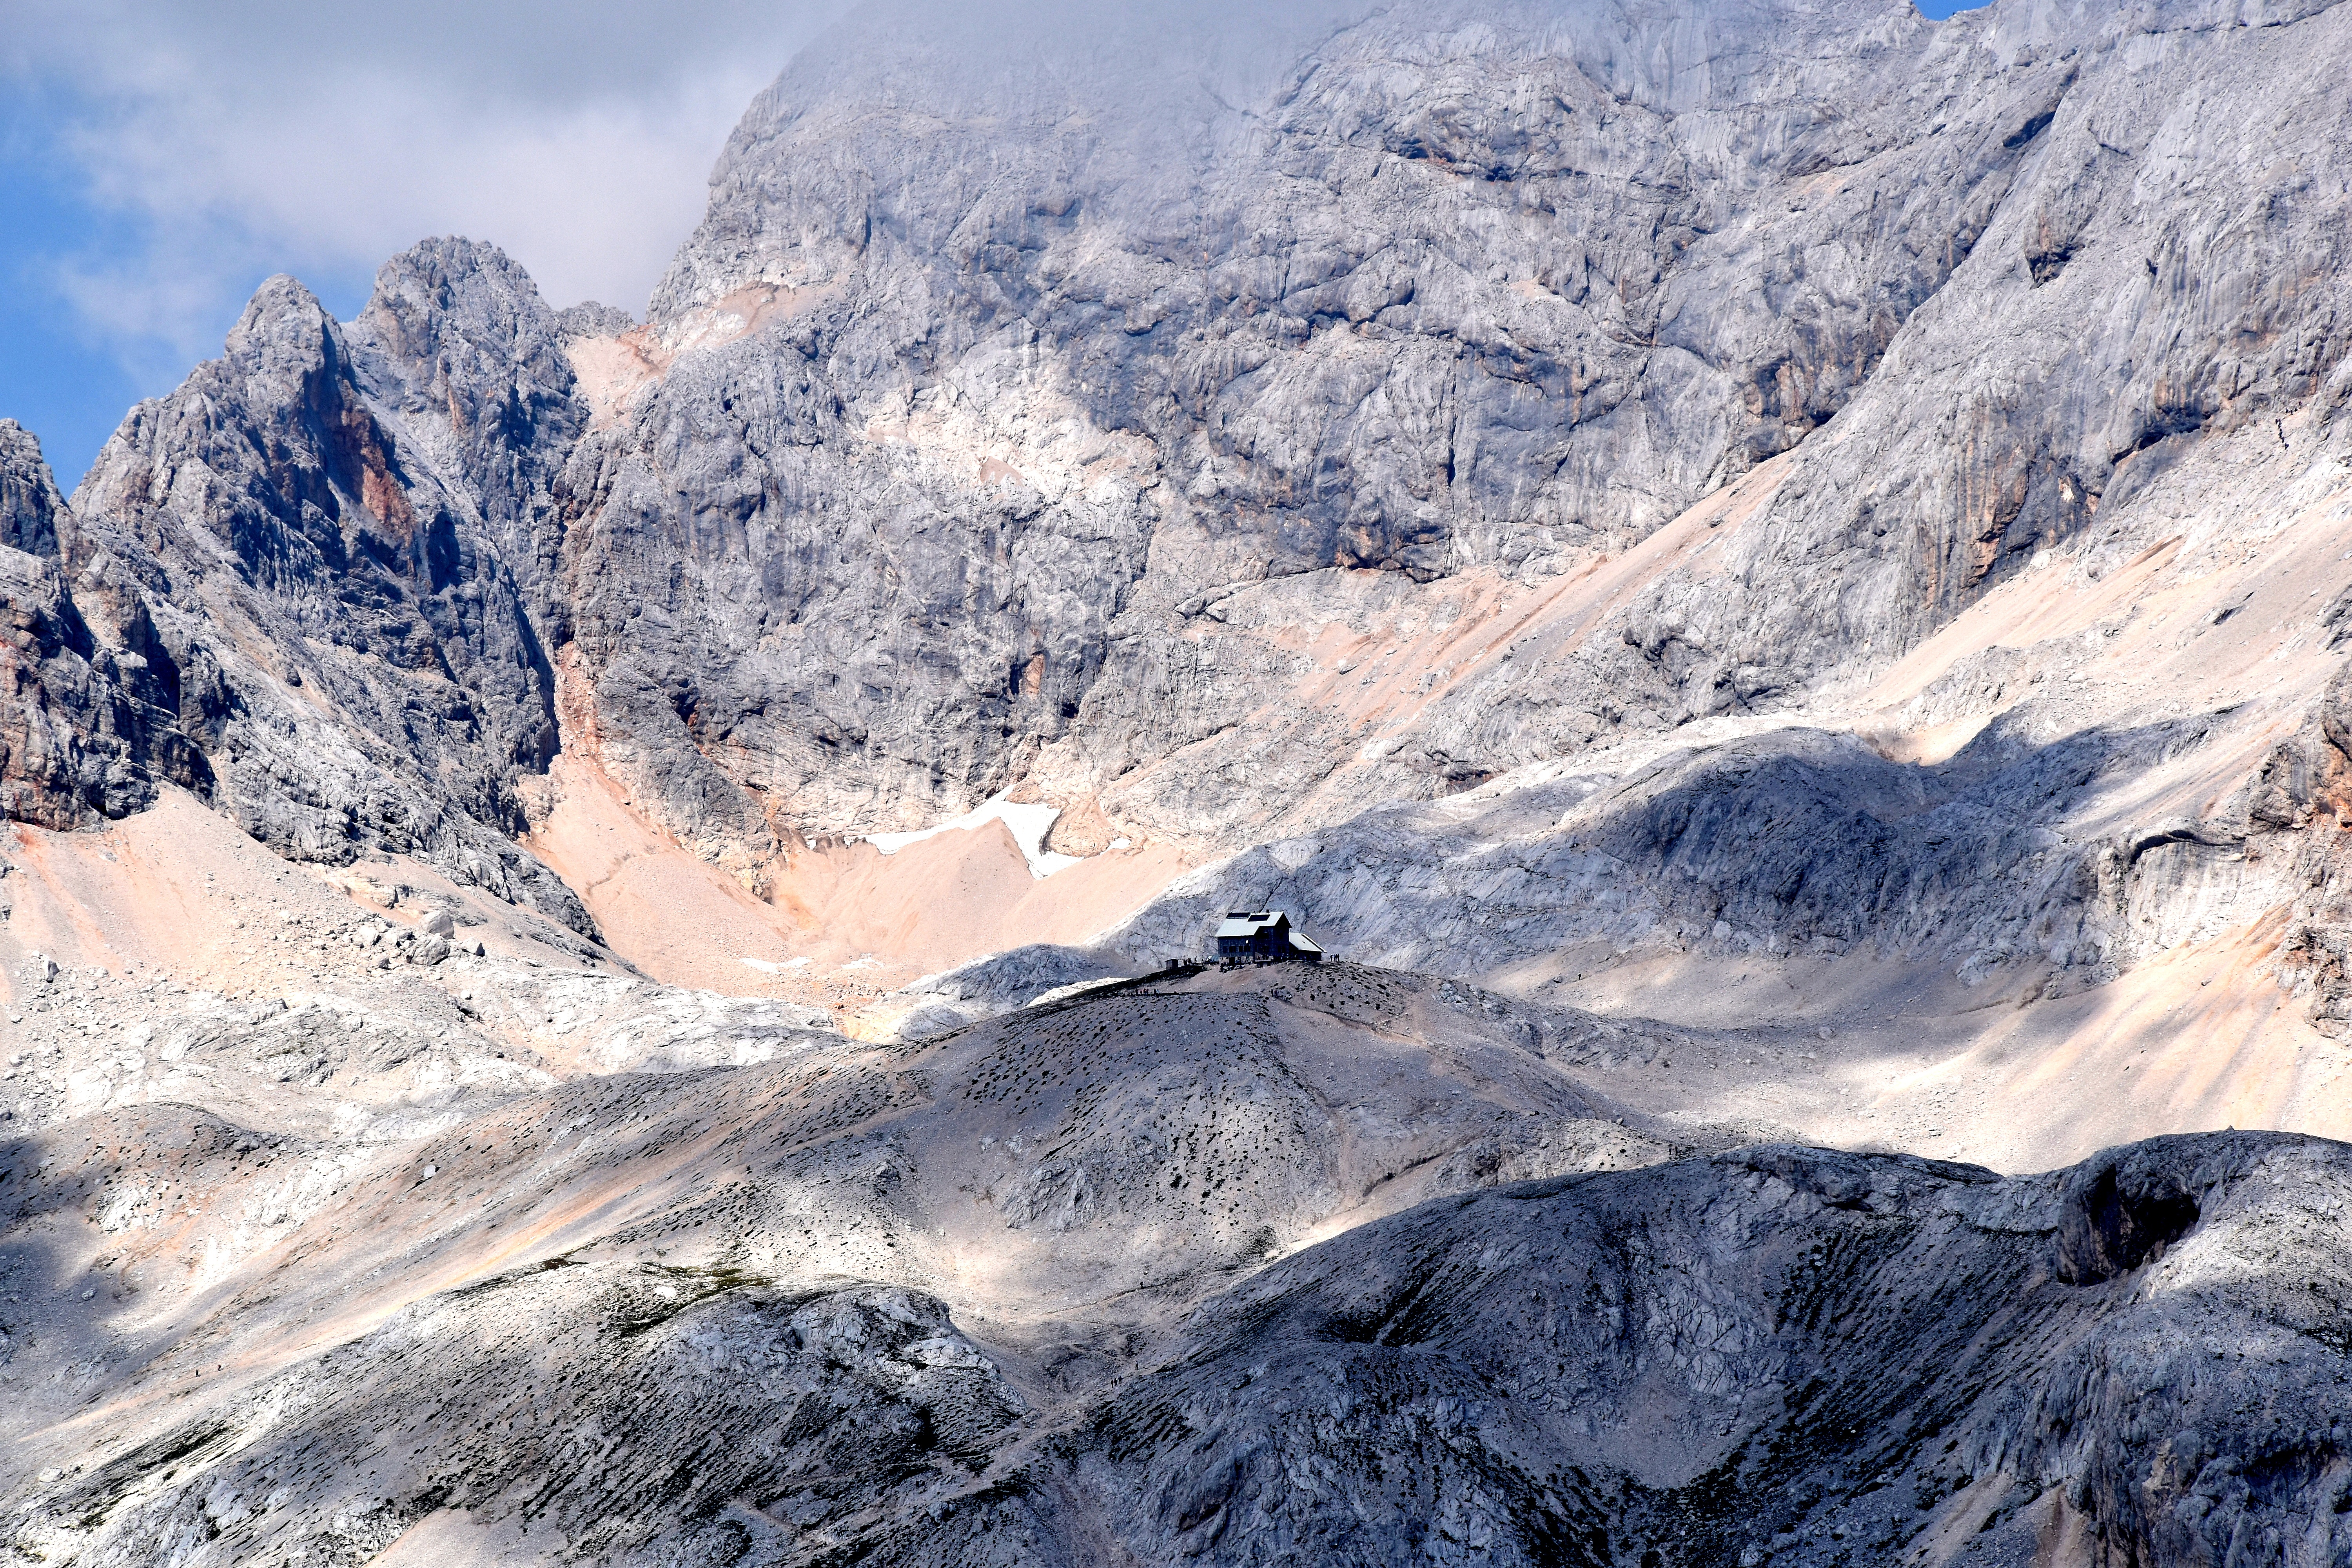
rock, wilderness, mountain, snow, winter, trail, adventure, building, valley, mountain range, cabin, glacier, ridge, summit, geology, alps, plateau, fell, cirque, moraine, landform, mountain pass, geographical feature, mountainous landforms, glacial landform, geological phenomenon